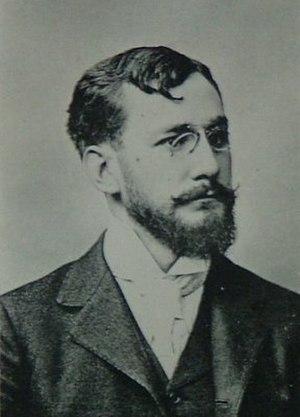
La famille Bonnasse est une famille de banquiers qui fondent et exploitent successivement quatre établissements bancaires privés, essentiellement marseillais, entre 1825 et 1983.
Charles Henri Delanglade, né à Marseille le 26 mai 1870 et mort dans la même ville le 20 janvier 1952, est un sculpteur et céramiste français.